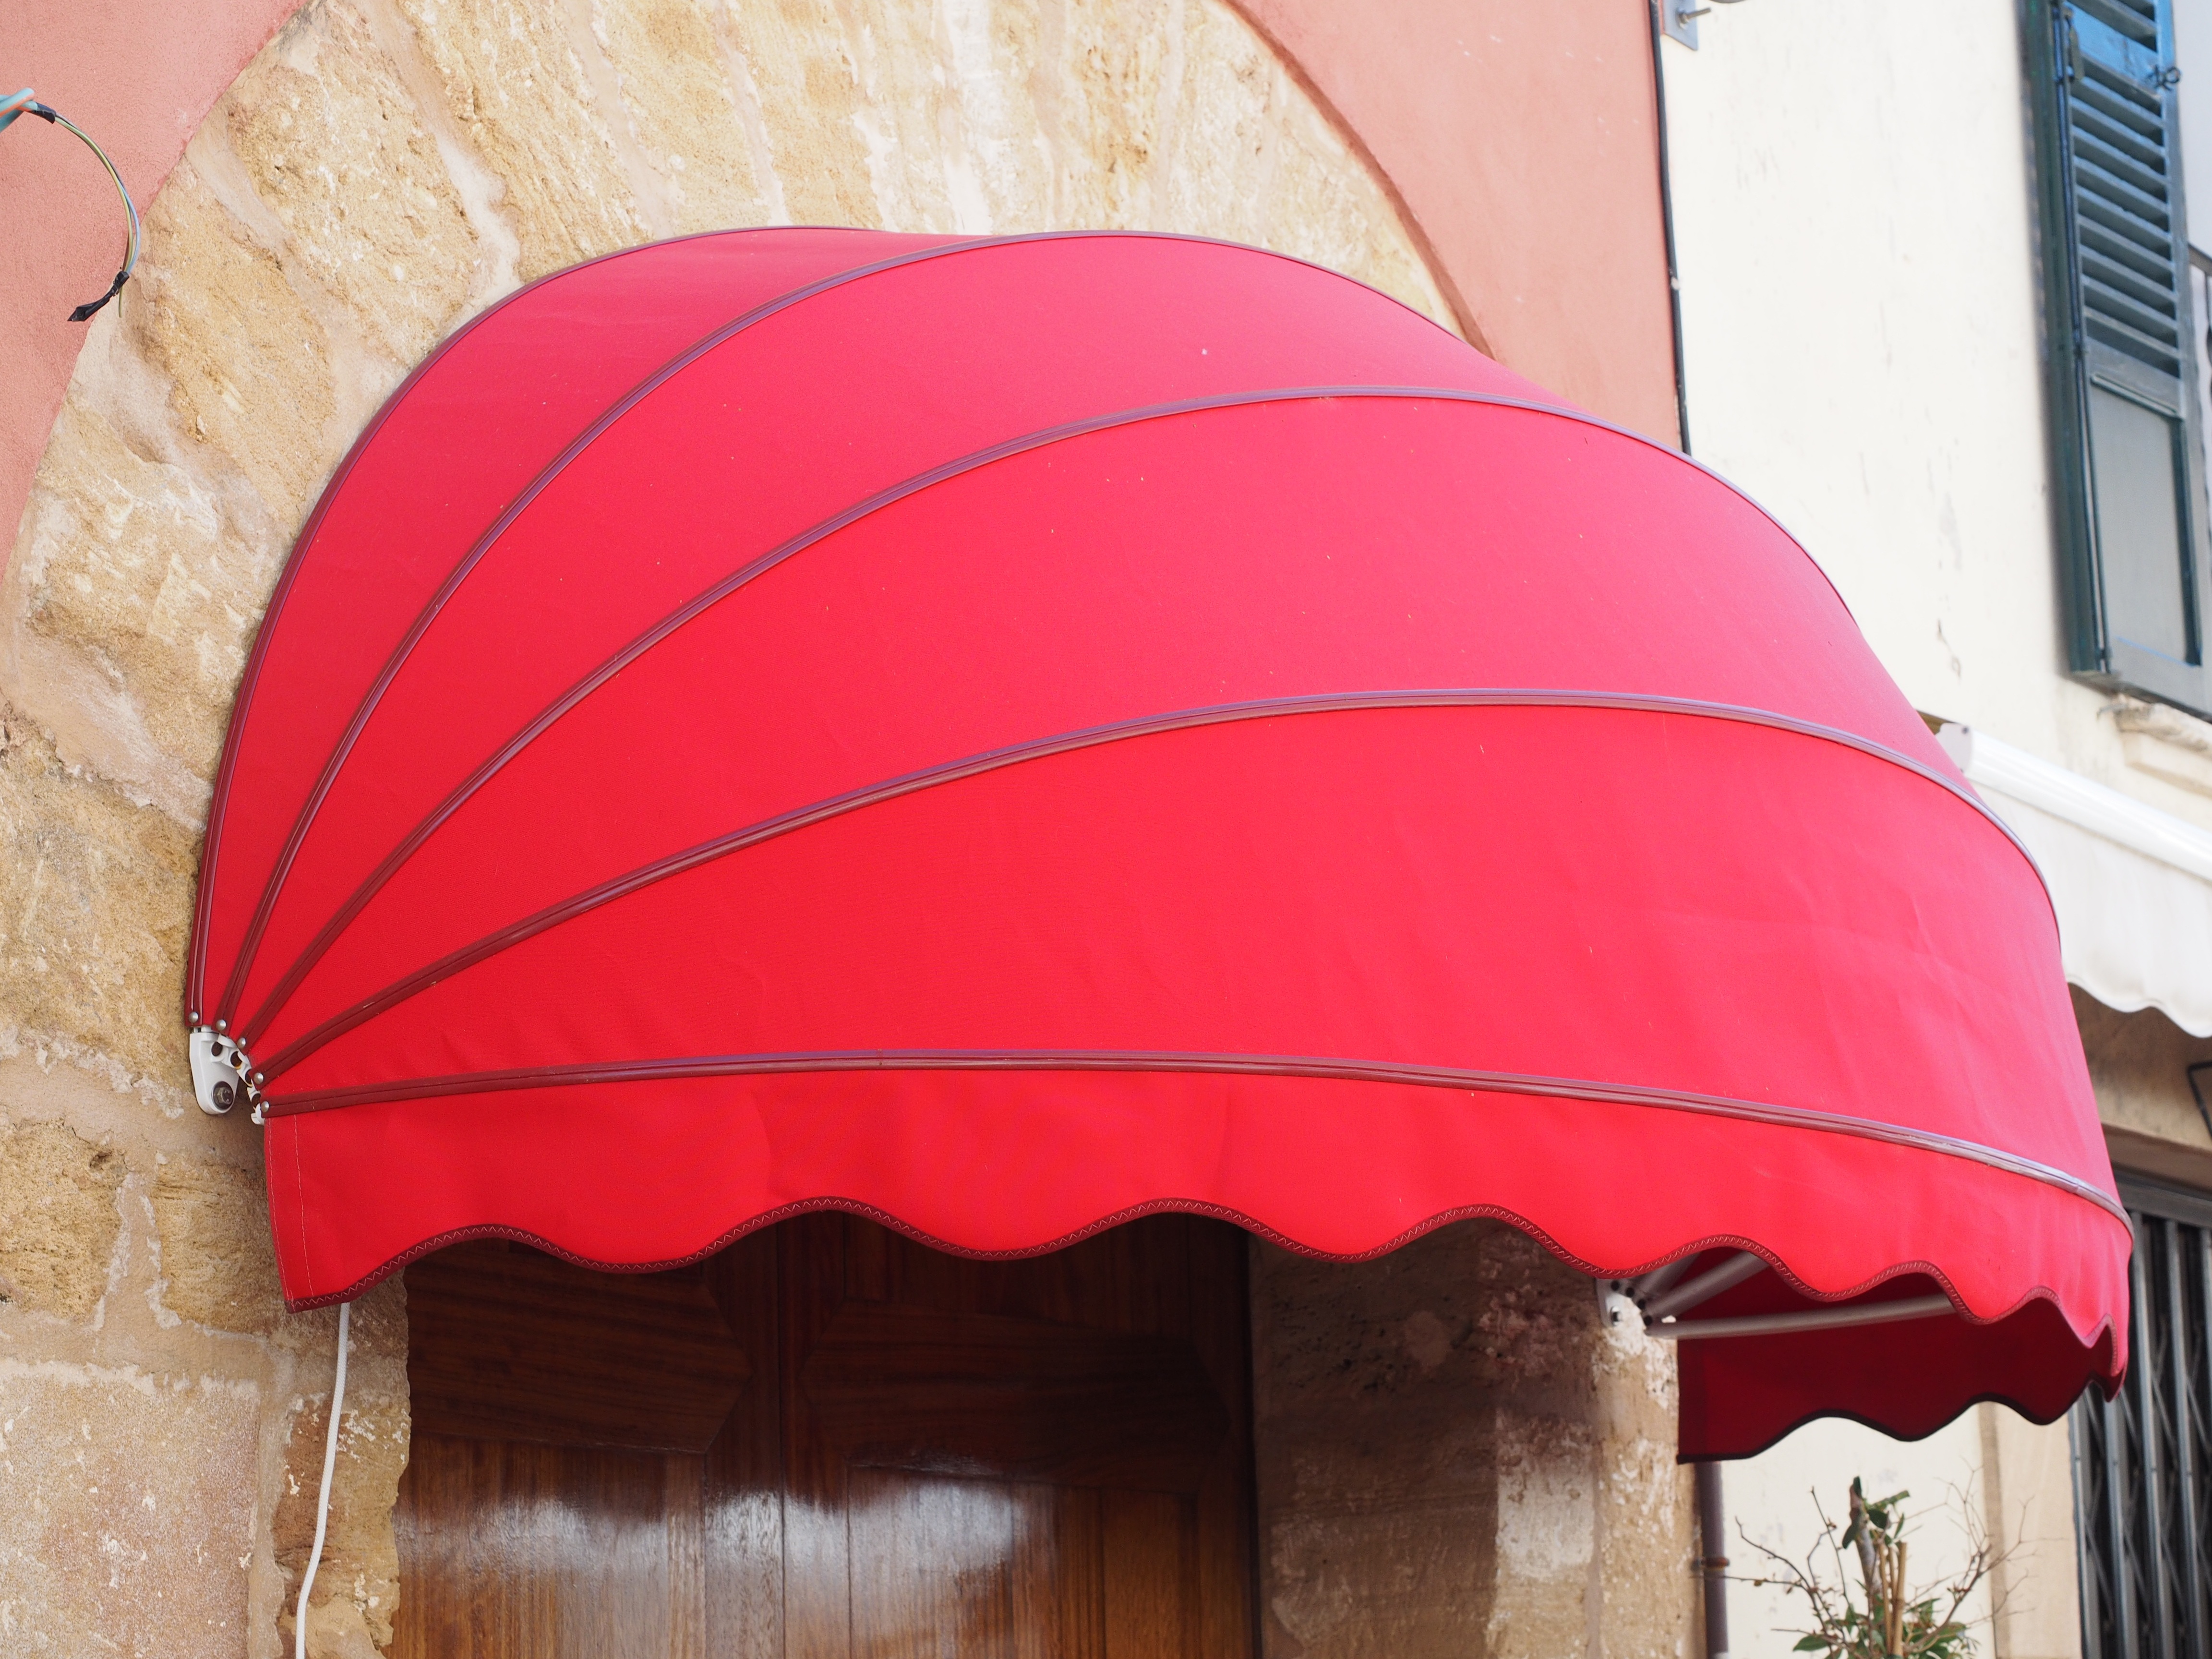
music, canopy, red, umbrella, clothing, pink, awning, input, sun protection, fashion accessory, business awning, load awning, facade awnings